Peter McGarr

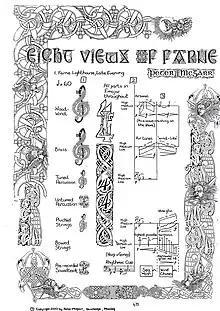
'Eight Views of Farne', from 'Homesongs'

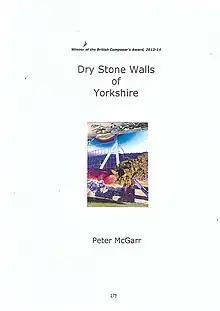
Frontispiece to 'Drystone Walls of Yorkshire'

McGarr won the 2013–14 British Composer Awards (Making Music Category) for his piece "Dry Stone Walls of Yorkshire", written for orchestra with soundtrack and features field recordings made on Saddleworth Moor.